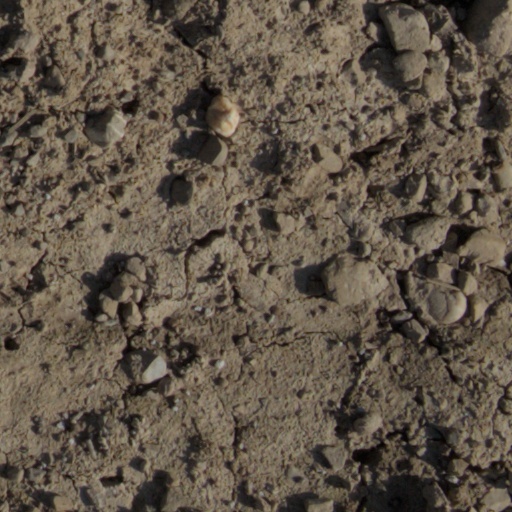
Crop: wheat